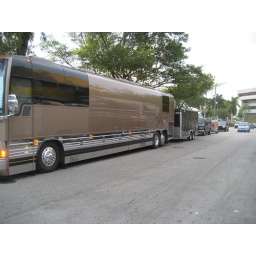
The Birthday Massacre's tour bus + van outside Revolution Live in Ft Lauderdale